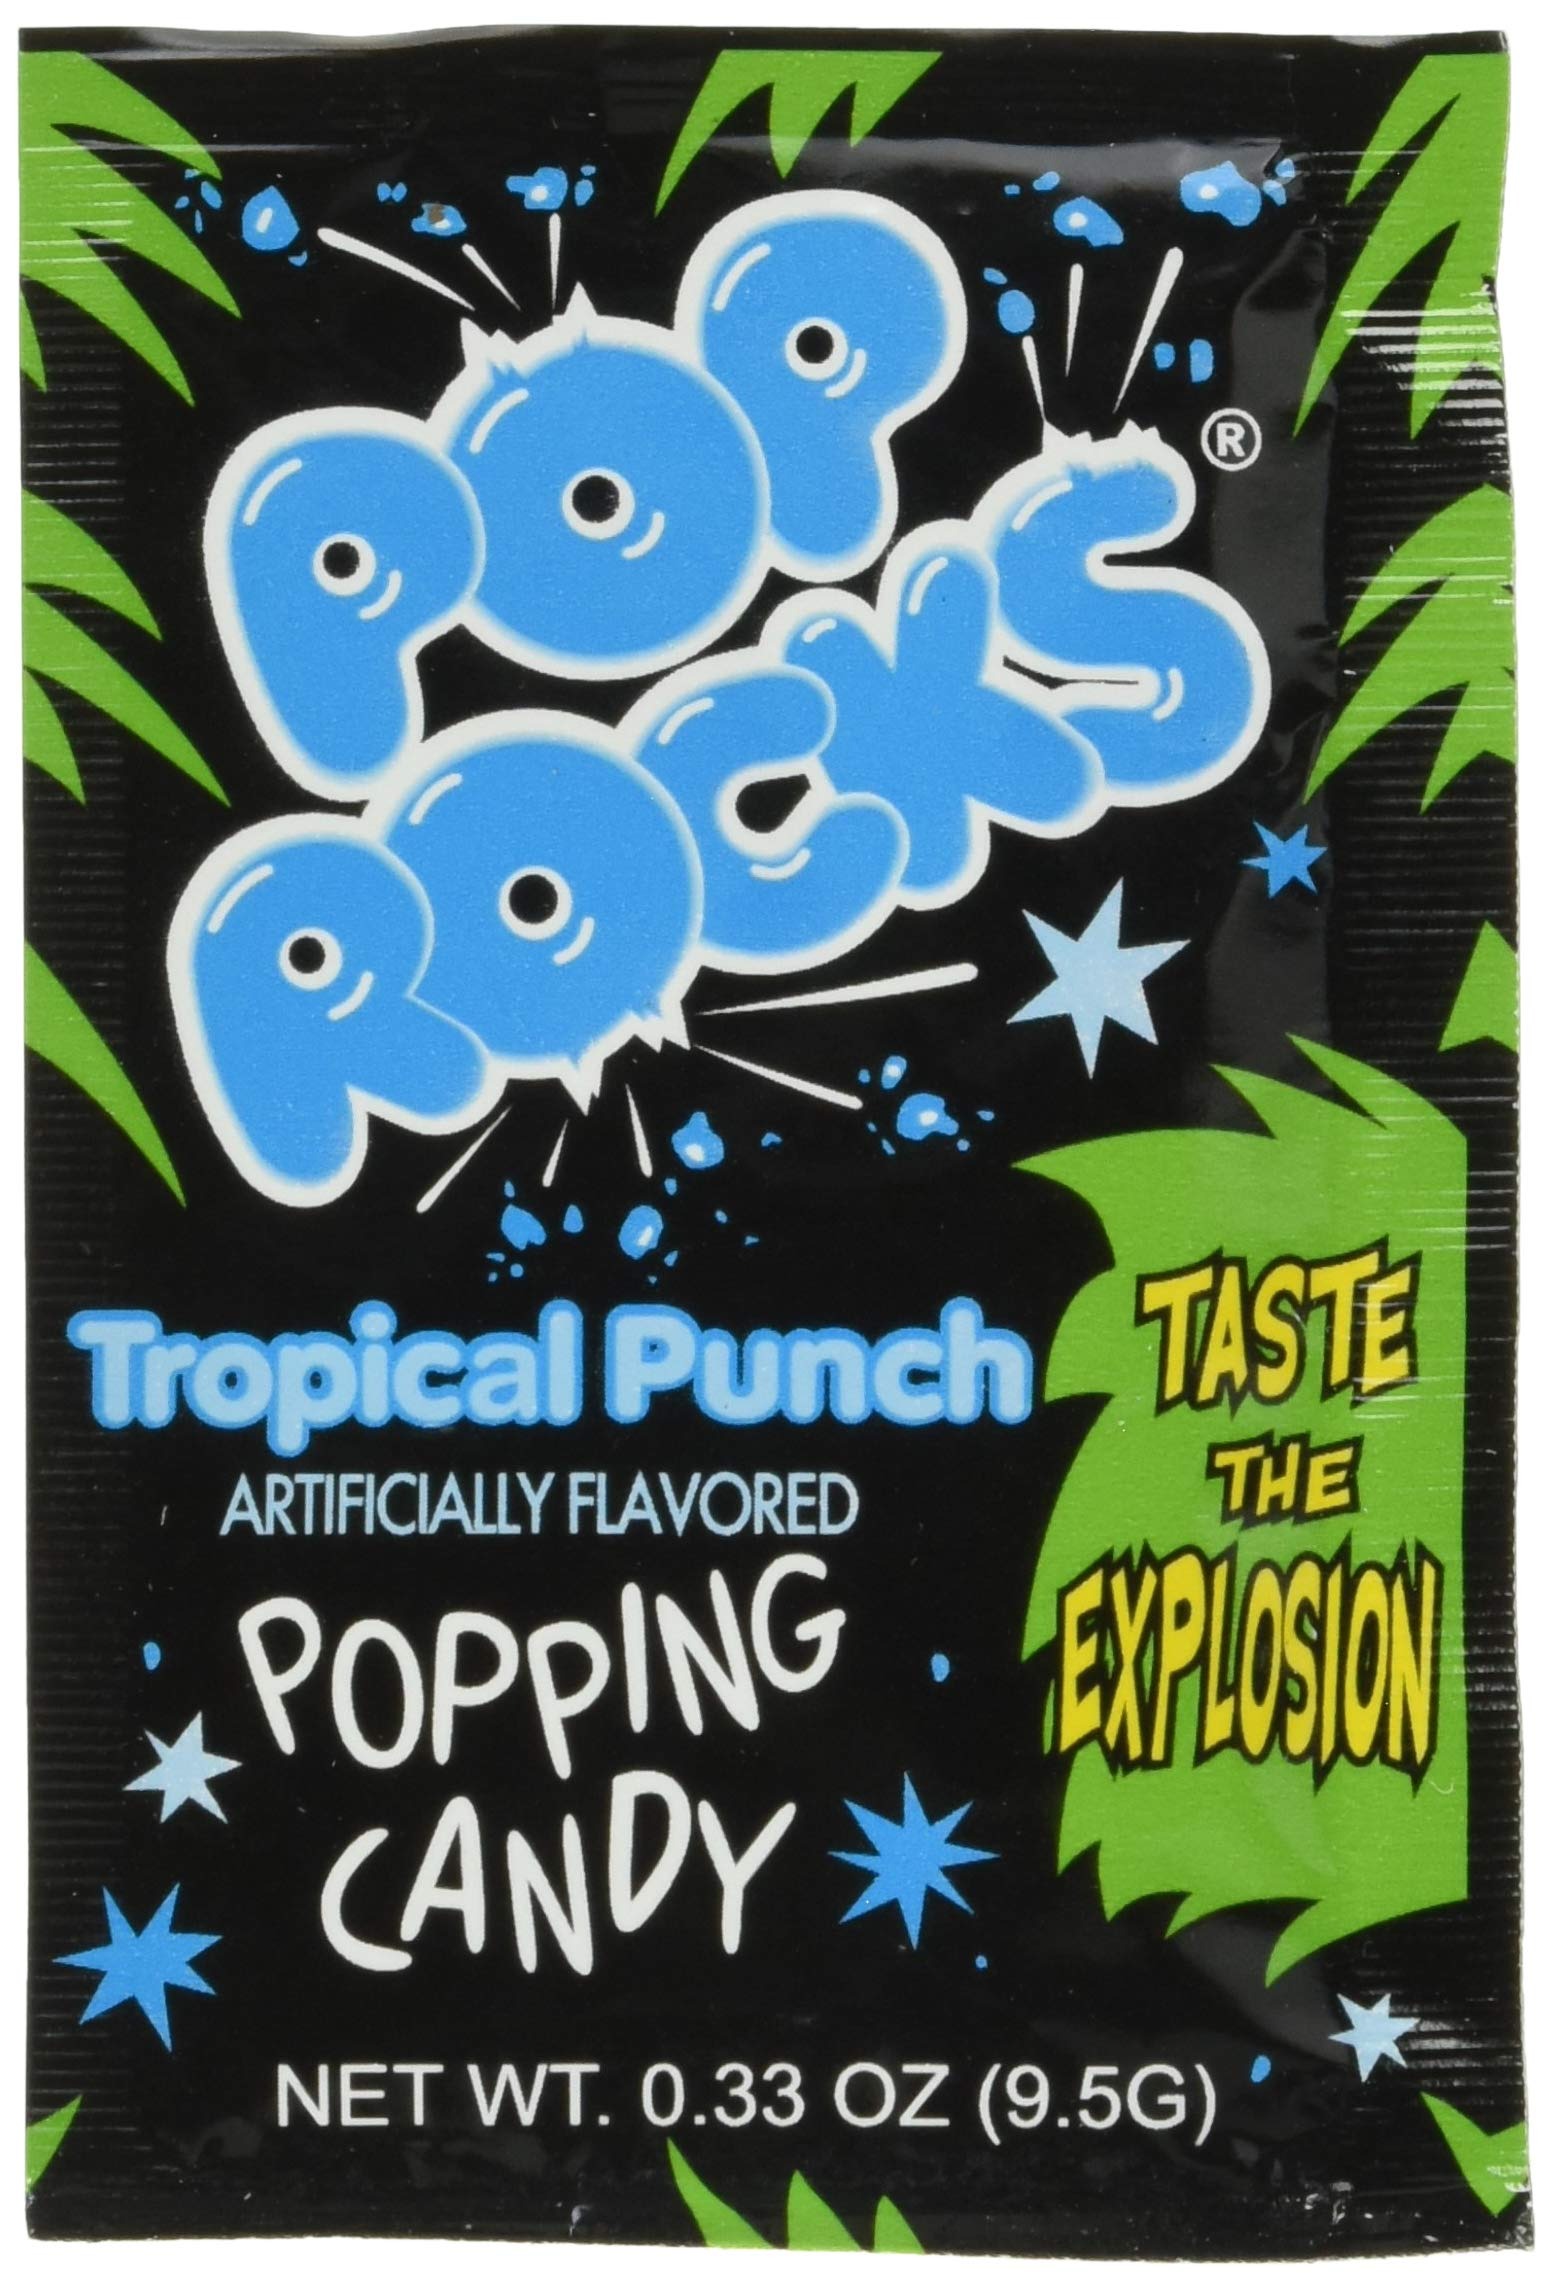
Item Name: Pop Rocks Tropical Fruit Punch, 24 count
Value: 7.92
Unit: Ounce

Price: 18.99